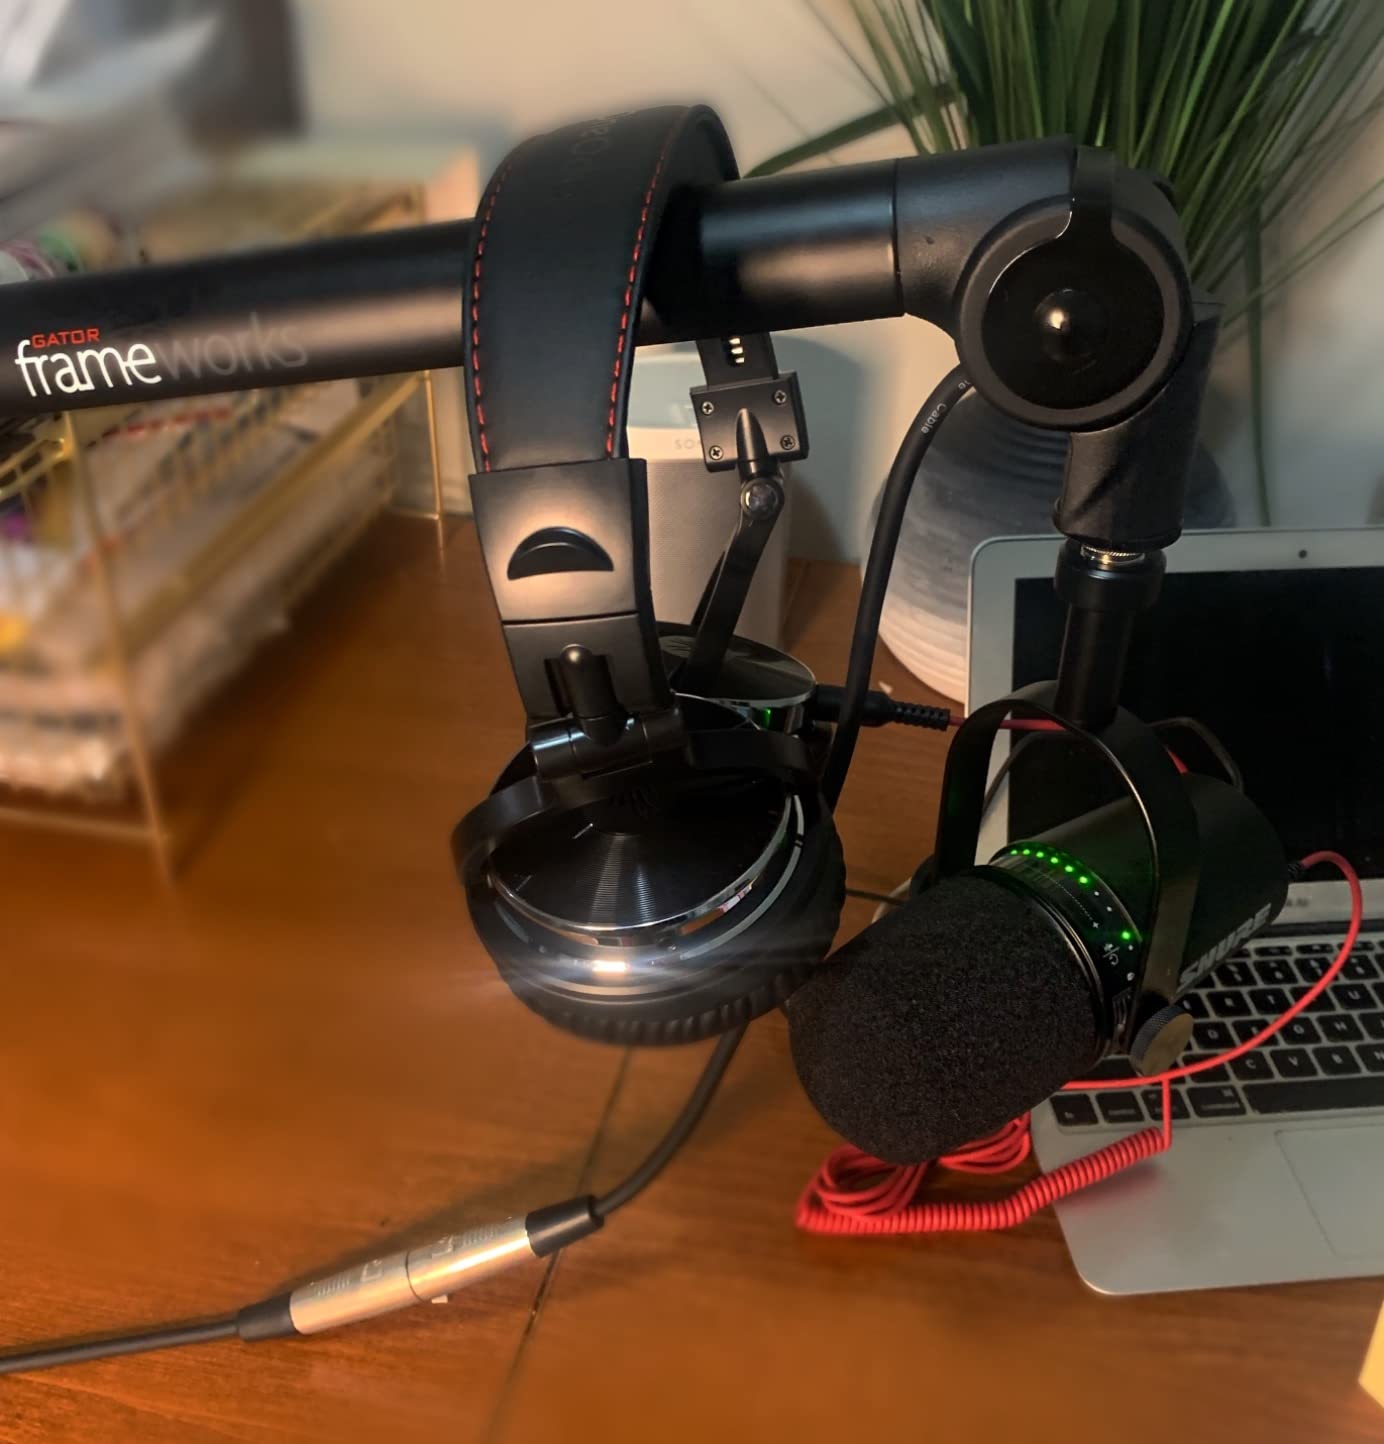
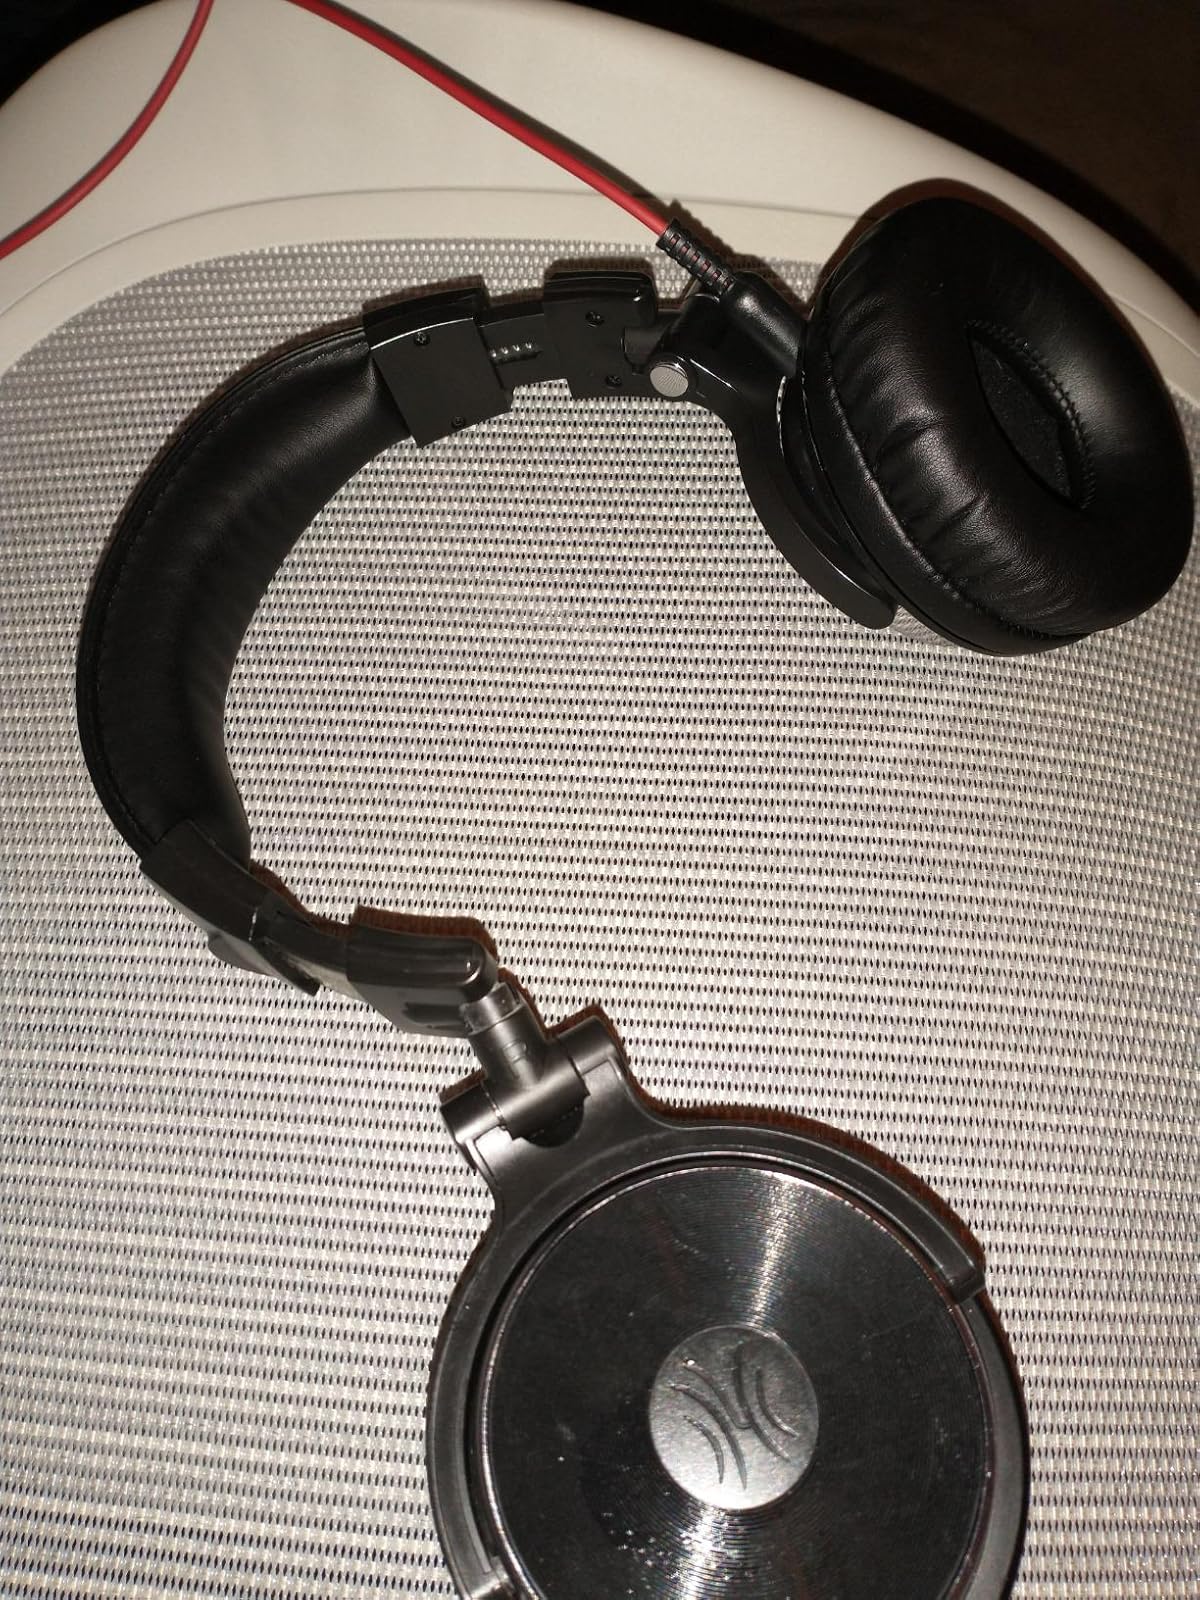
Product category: headphones
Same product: yes